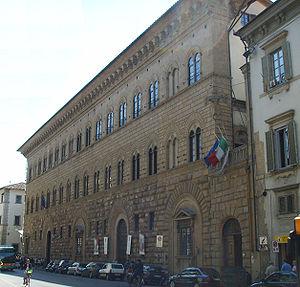
L’architecture de la Renaissance, née en Italie, a gagné progressivement tous les autres pays d'Europe entre le début du XVᵉ siècle et le début du XVIIᵉ siècle. Elle procède d'une recherche consciente et de l'assimilation d'éléments historiquement authentiques de la pensée et de la culture matérielle des Grecs et des Romains. En effet, l'époque antique apparaît aux érudits italiens de cette période comme l’apogée de tous les arts. Pourtant, ils ne cherchent pas à simplement l’imiter, mais à s’en inspirer pour l’égaler, voire la surpasser. Ce retour à l’Antiquité est appelé « hellénisme ».
1451 : construction du palais Rucellai à Florence par Michelozzo.